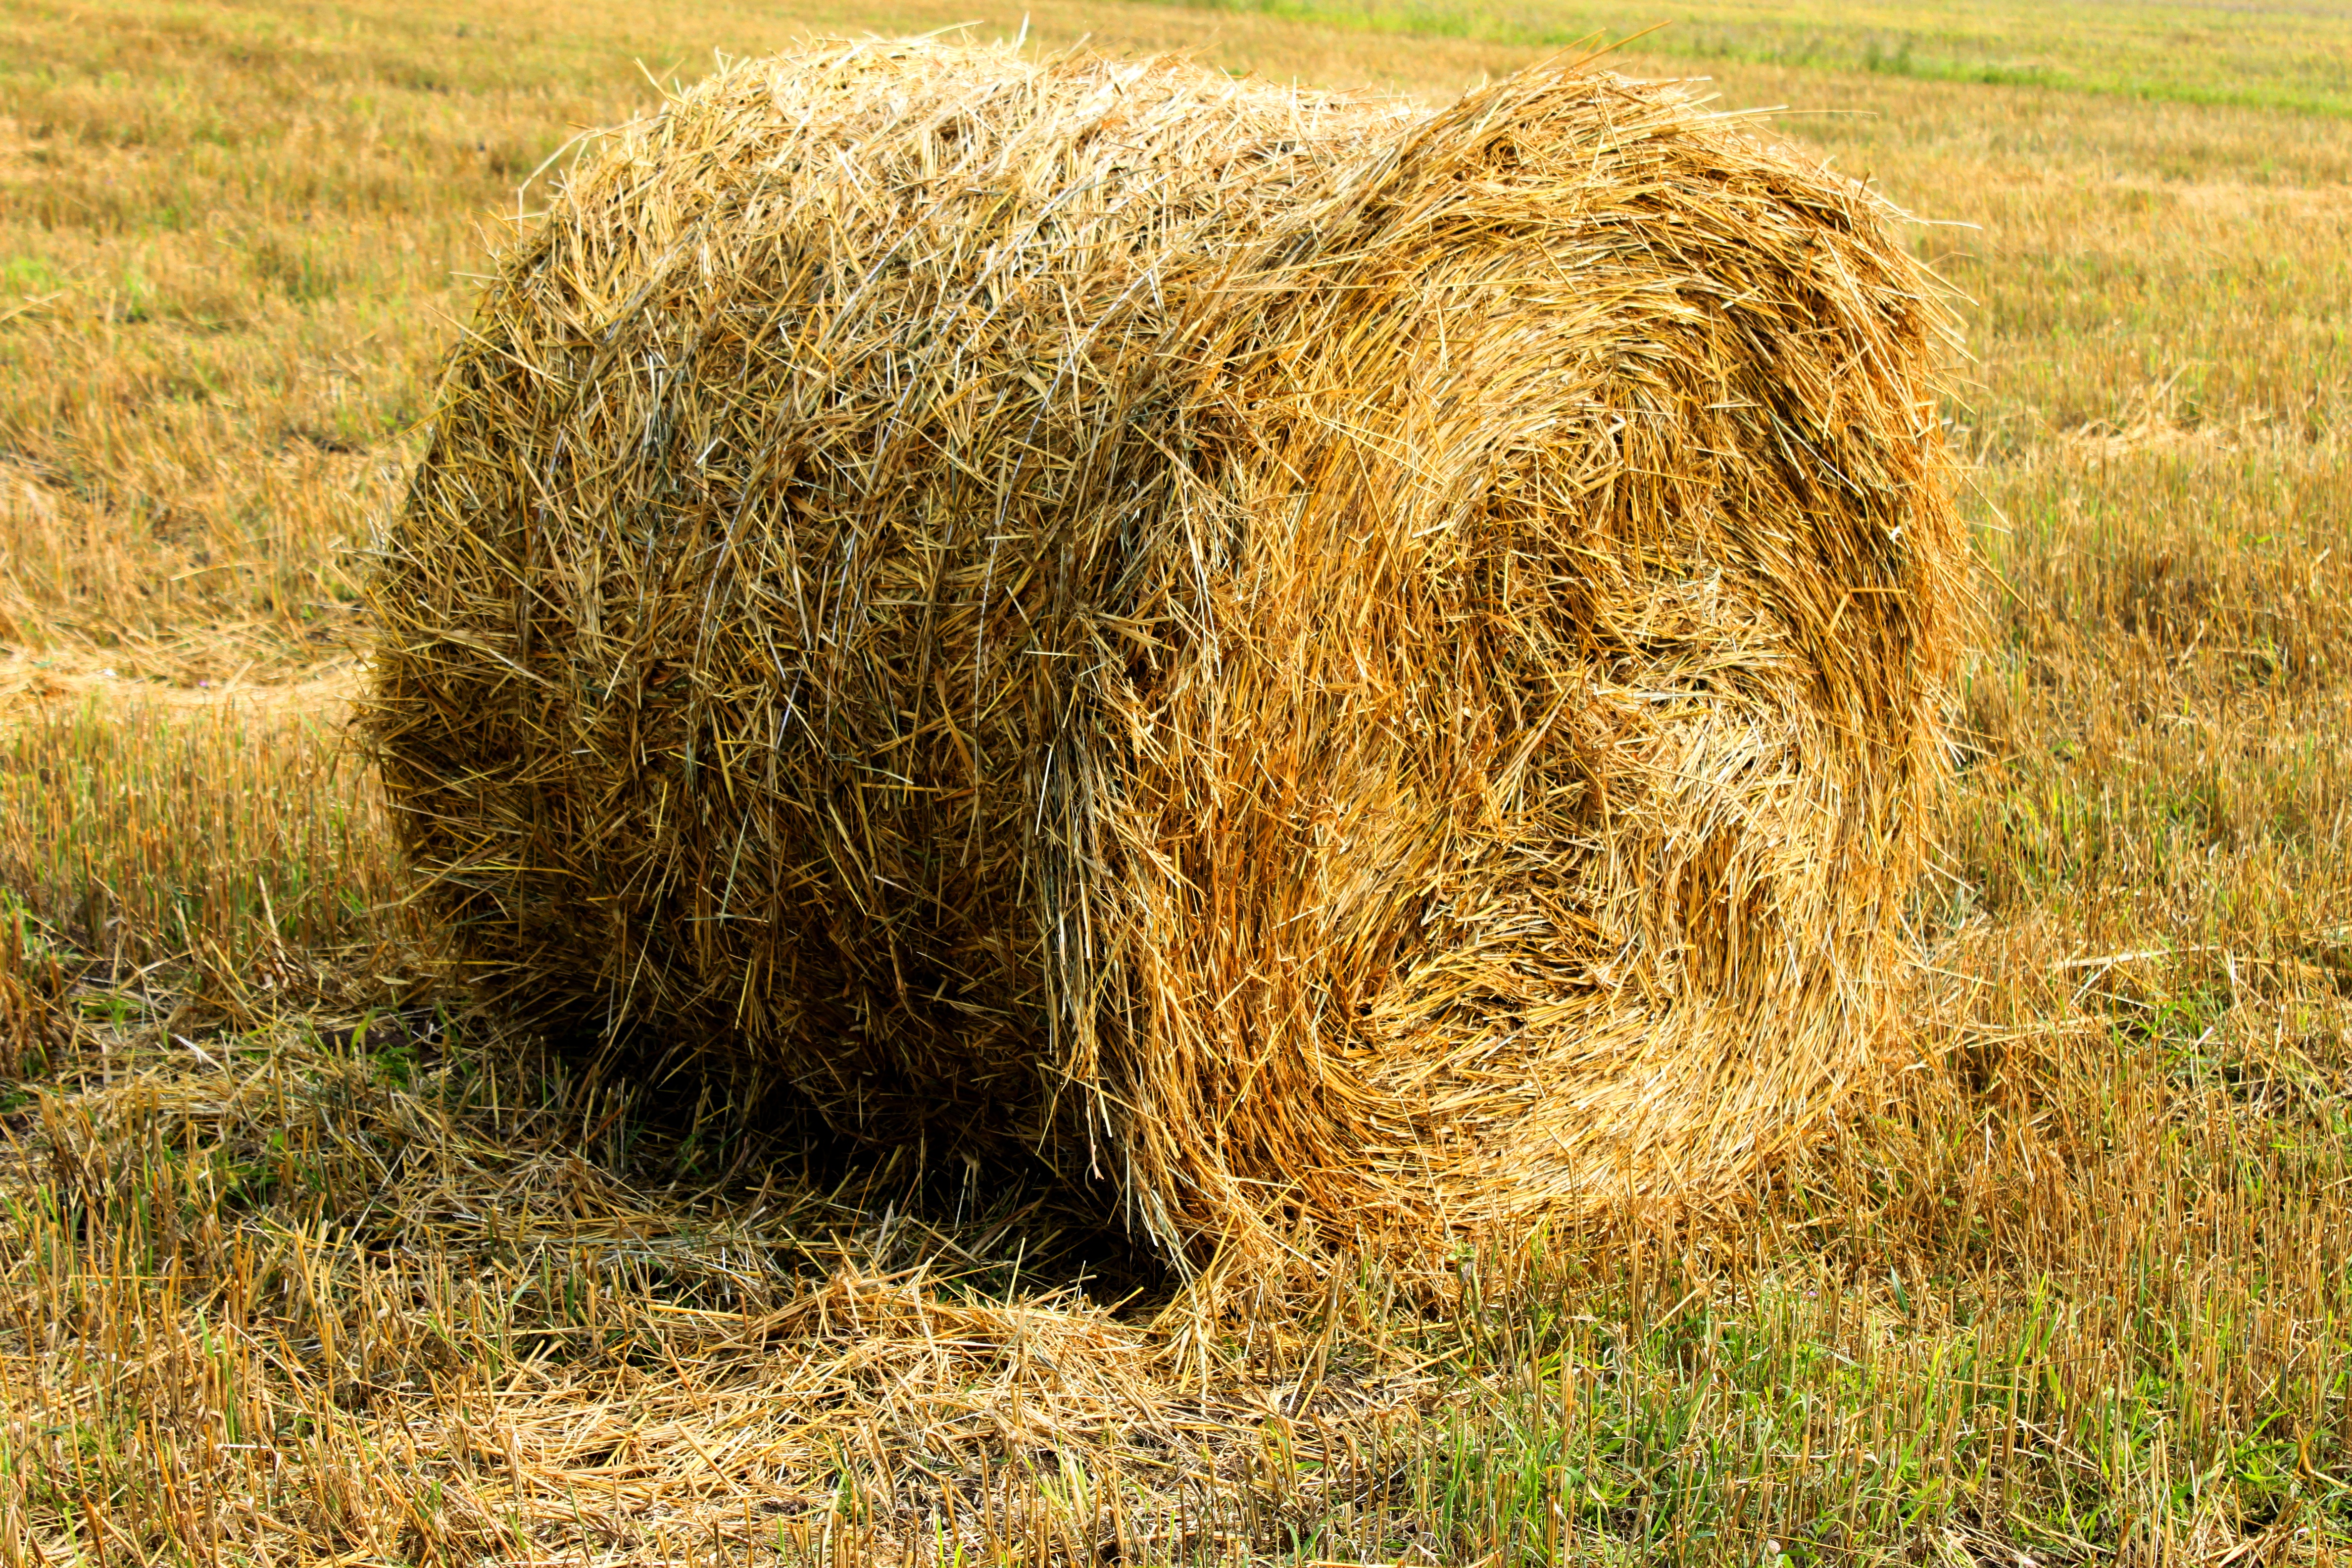
grass, plant, hay, field, meadow, prairie, harvest, crop, pasture, soil, agriculture, grassland, straw, bales, grass family